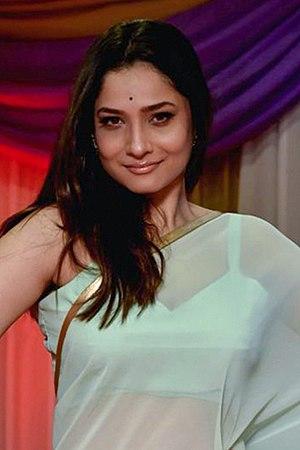
Ankita Lokhande, née le 19 décembre 1984 à Indore en Inde, est une actrice indienne de cinéma et de télévision. Elle a fait ses débuts à la télévision en 2009 sur Zee TV avec le soap opera Pavitra Rishta, qui a fait d' elle l' une des actrices les mieux payées en Inde. Cela a été suivi de sa participation à l'émission de télé-réalité Jhalak Dikhhla Jaa. Elle fait ses débuts à Bollywood avec le rôle de Jhalkaribai dans le film d'époque Manikarnika: La reine de Jhansi